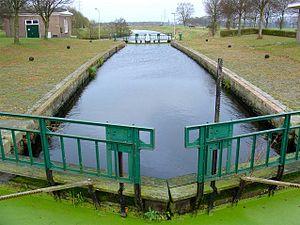
Le Canal Linthorst Homan est un canal néerlandais de Drenthe.